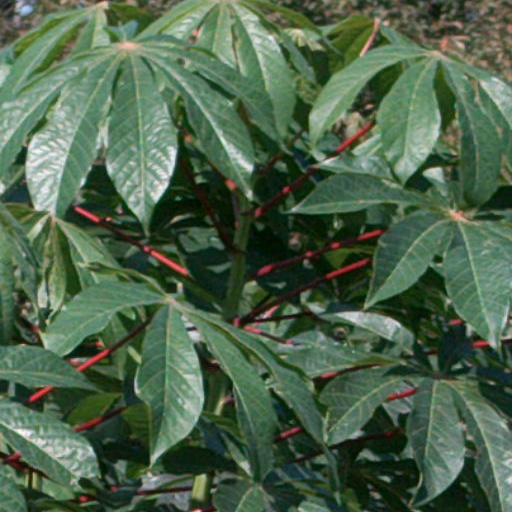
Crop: cassava